Laura Aller

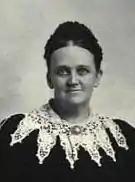
Laura Aller (1896)

Laura Christiane Aller née Bierring (1849–1917) was a Danish business woman and a pioneering magazine publisher. She first helped her husband Carl Aller to develop his photolithographic method of image production to establish a magazine containing recipes in 1874. The beautifully illustrated "Illustreret Familie-Journal" published from 1877 proved to be a huge success. Laura Aller not only had a flair for business, she understood exactly what people wanted to read. As editor-in-chief, she translated articles from the foreign press and added her own stories and poetry. After colour was added in 1895, sales increased dramatically and production was moved to larger premises on Vigerslev Allé in Valby. Aller Media, now based on Havneholmen in Copenhagen's South Harbour, is still run by the Aller family.